Army of Sambre and Meuse

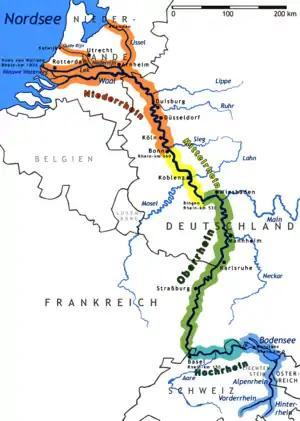
The broad Rhine River and its many tributaries prevented easy escape into France. The colors represent the different sections of the Rhine: Mountain Rhine (Alpenrhein), High Rhine (Hochrhein), Upper Rhine (Oberrhein), Middle Rhine (Mittelrhein), Low Rhine (Niederrhein).

Initially, the rulers of Europe viewed the 1789 revolution in France as an internal matter between the French king and his subjects. In 1790, Leopold succeeded his brother Joseph as emperor of the Holy Roman Empire; by 1791, the danger to his sister, Marie Antoinette and her children, alarmed him. In August 1791, in consultation with French "émigré" nobles and Frederick William II of Prussia, Leopold's Declaration of Pillnitz articulated that the interests of the monarchs of Europe were as one with the interests of Louis and his family. He and his fellow monarchs threatened unspecified consequences if anything should happen to the royal family. French "émigrés" continued to agitate for support of a counter-revolution, and on 20 April 1792 the French National Convention declared war on Austria. In this War of the First Coalition (1792–1798), France ranged itself against most of the European states sharing its land or water borders, plus Portugal and the Ottoman Empire.